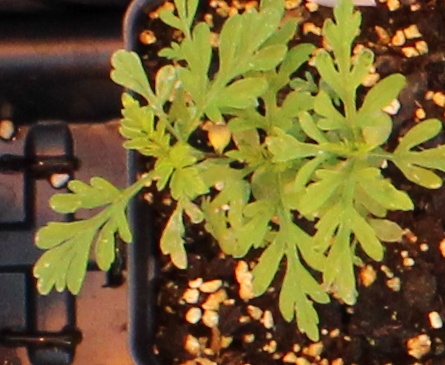
Label: Ragweed